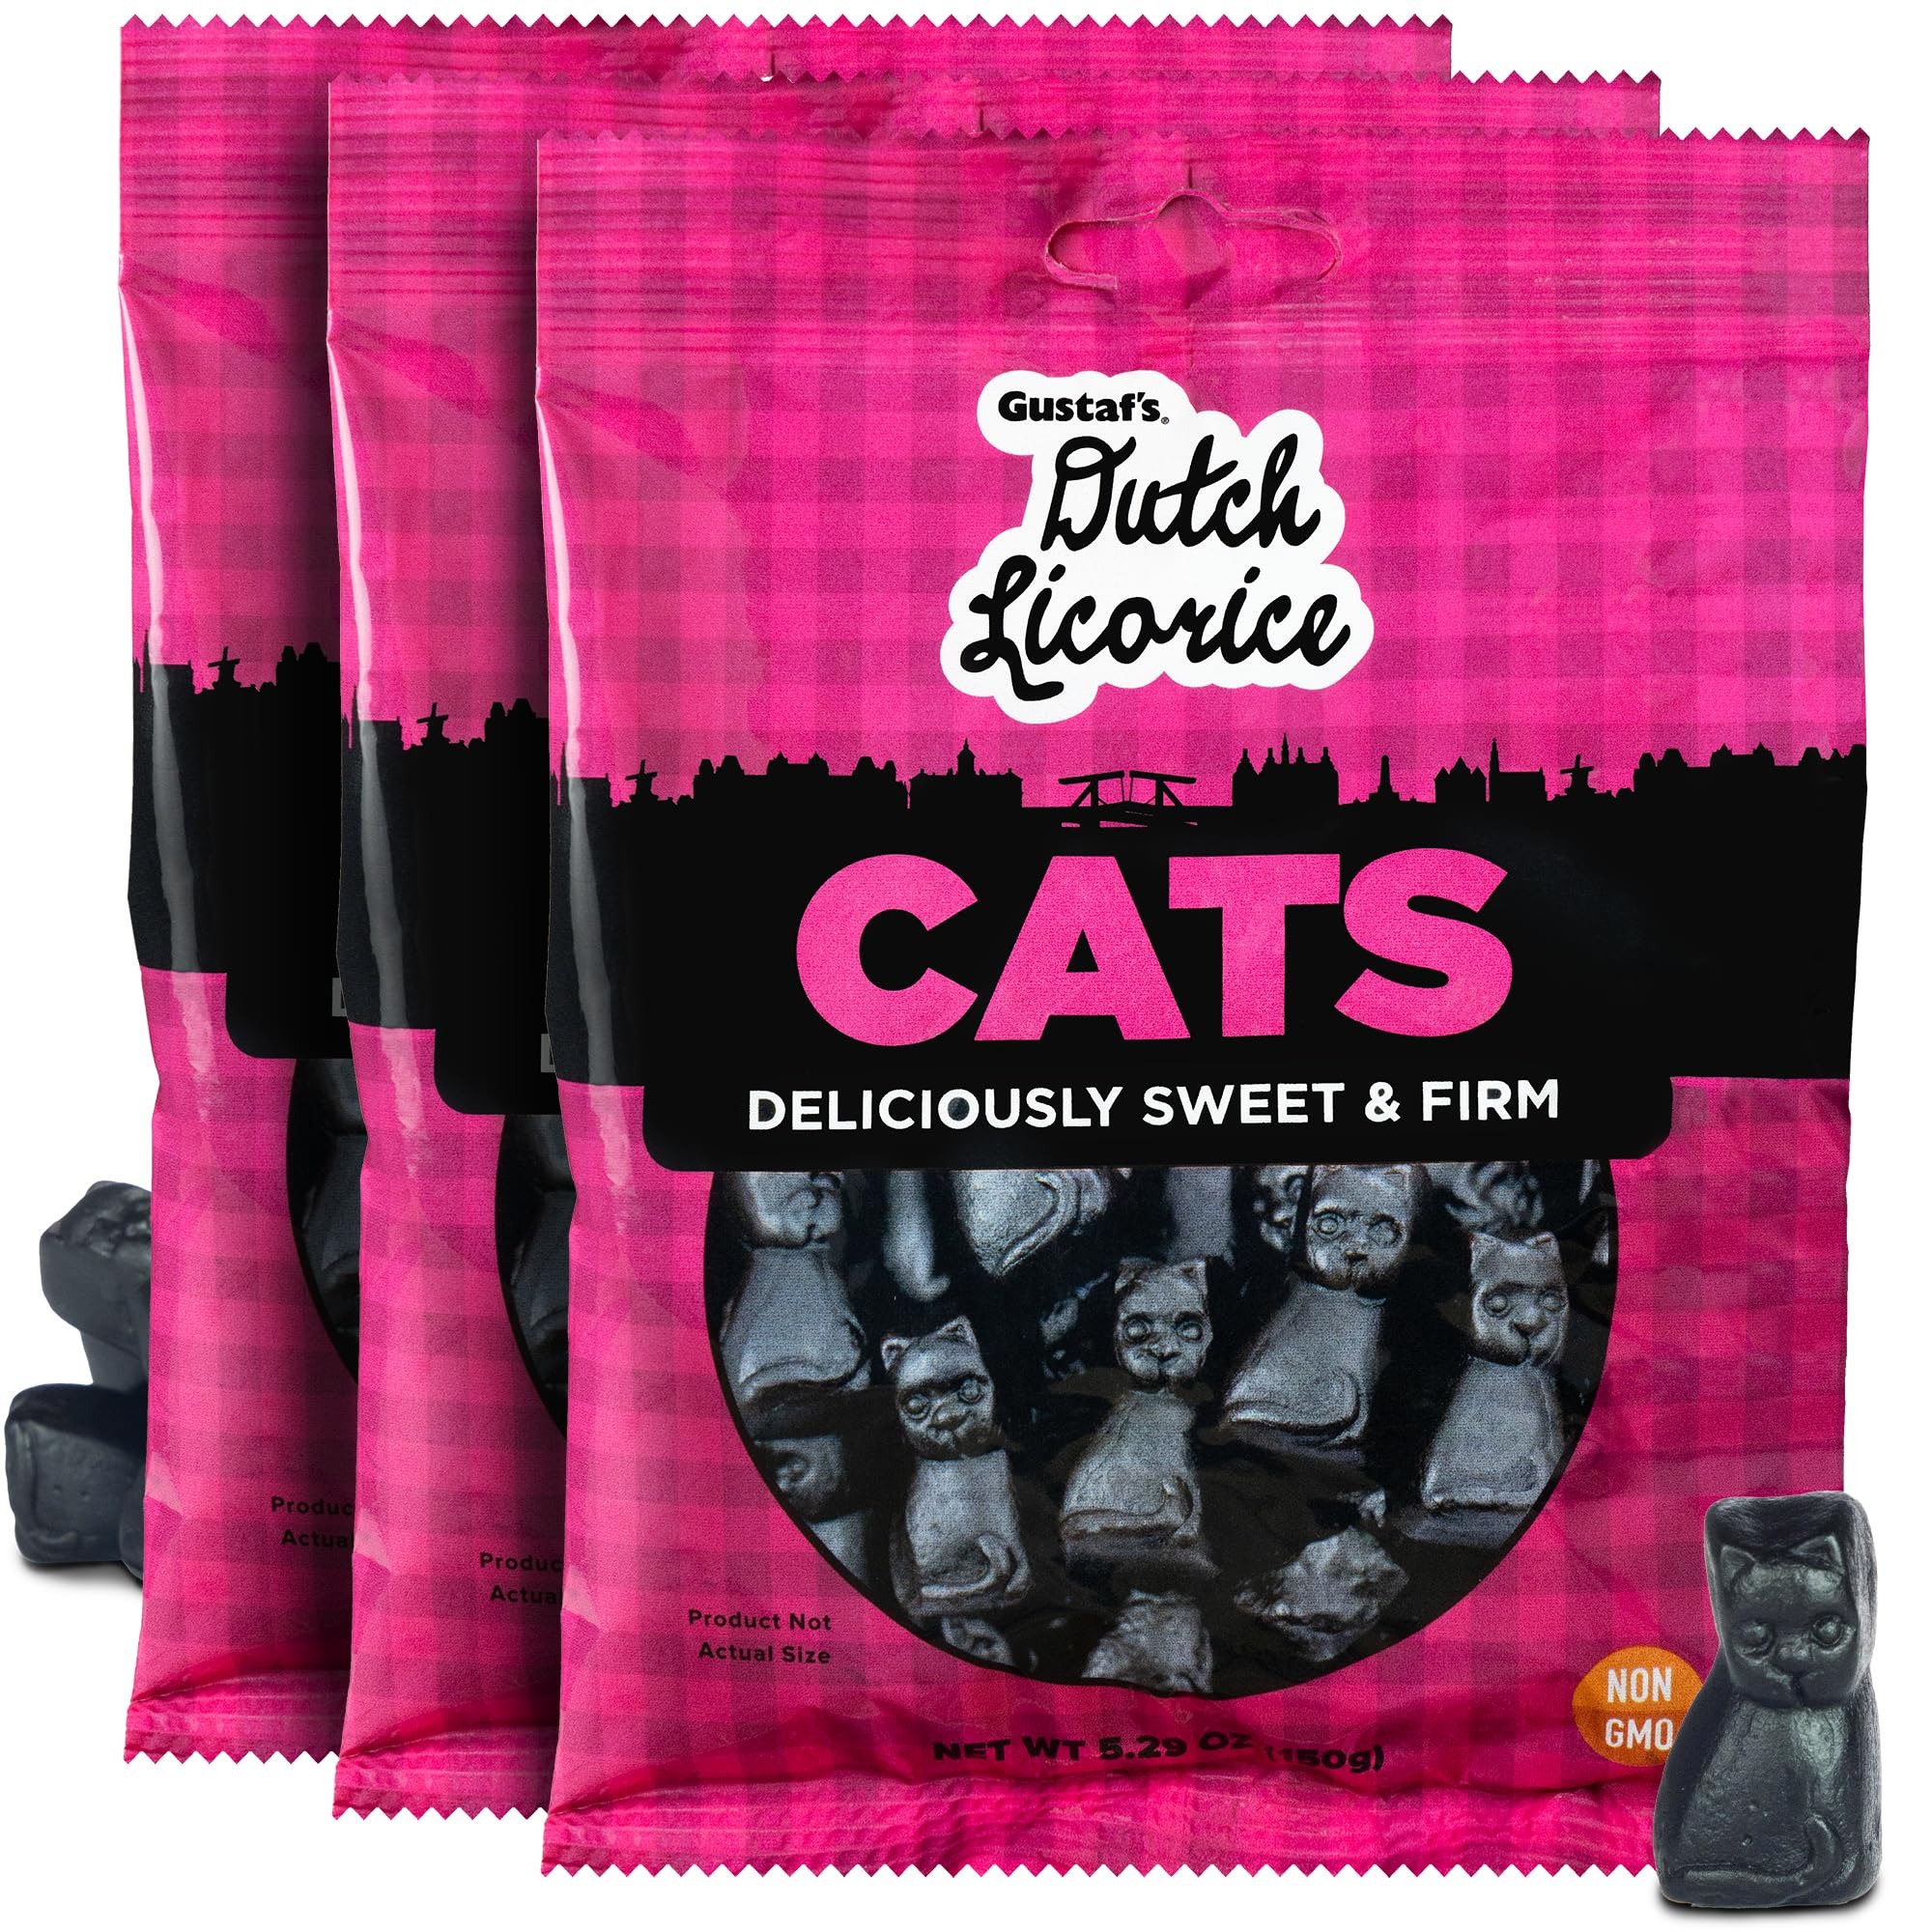
Item Name: Gustaf's Dutch Licorice Cats - 3 Pack of 5.2oz Bags - Sweet Black Licorice Cats - Dutch Candy from Netherlands - Sweet Black Liquorice Treats
Bullet Point 1: Bold Licorice Candy with a Twist – Experience the rich, authentic flavor of real black licorice with a firm texture that’s perfect for true licorice lovers seeking a standout treat.
Bullet Point 2: Classic Dutch Candy – Crafted in the Netherlands, this Dutch candy combines traditional licorice flavor with a unique design, offering an unforgettably rich snacking experience.
Bullet Point 3: Traditional Dutch Candy – These liquorice candy drops are authentic, made in the Netherlands with historic recipes and techniques dating back to 1876. Enjoy timeless, European flavors with the convenience of modern internet shopping.
Bullet Point 4: Cat Shaped Candy – Treat yourself to cat candy that’s as fun as it is flavorful, crafted for true licorice lovers with bold, authentic taste.
Bullet Point 5: Distinct Flavors and Textures – The firm bite of this black licorice hard candy creates a satisfying texture, perfectly paired with its deep, bold flavor.
Bullet Point 6: A Treat That Stands Out from the Pack – Celebrate your love for unique candy with these fun, flavorful pieces of cat candy, offering a new take on classic black licorice candy.
Bullet Point 7: Quality Ingredients – Crafted with natural licorice extract and coconut oil, this black licorice candy is non-GMO, delivering a wholesome and flavorful treat for licorice lovers.
Product Description: Gustaf's Dutch Licorice Cats - 3 Pack of 5.2 Oz Bags<br><br> Discover the bold and authentic taste of Gustaf's Dutch Licorice Cats, a unique and premium treat for true licorice lovers. Crafted in the Netherlands, this Dutch candy from the Netherlands offers the perfect blend of tradition and creativity, delivering the iconic flavor of real black licorice with a firm, satisfying texture that sets it apart.<br><br> Each piece is thoughtfully designed for a standout snacking experience. The black licorice hard candy boasts a deep, bold flavor that is both rich and unforgettable, perfect for those who appreciate the complexity of classic licorice. Known for their quality, Gustaf's licorice embodies the essence of authentic Dutch candy, making every bite a celebration of this time-honored tradition.<br><br> Whether you're a black licorice lover or simply exploring new flavors, this treat is sure to delight. Its firm texture creates a satisfying chew, while the unmistakable licorice flavor appeals to those who enjoy distinct, bold tastes. For a treat that truly stands out from the pack, Gustaf’s Licorice Cats is the perfect choice to elevate your candy collection.
Value: 15.6
Unit: Ounce

Price: 17.64